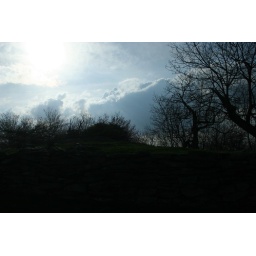
blue ridge parkway - near blowing rock nc - april 2009